Glendale Public Library

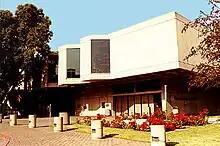
Downtown Central Library, prior to the 2016 renovation

The present Central Library building was designed by Welton Becket shortly before his death, and opened on March 13, 1973 on the former site of Glendale Union High School and Glendale College. With it had over four times the floor space of the old structure. The library represents one of the rare examples of Brutalist architecture among Southern California's public buildings.